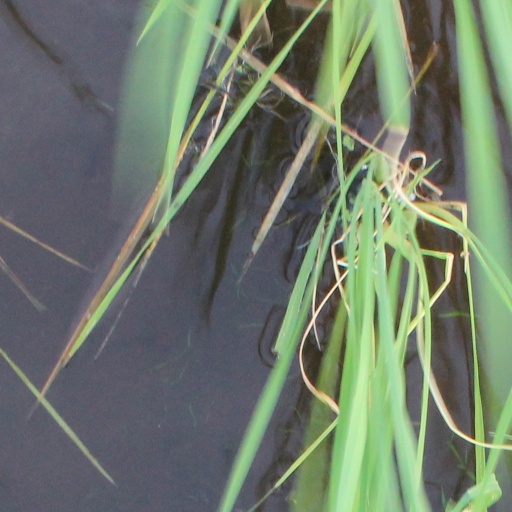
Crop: rice